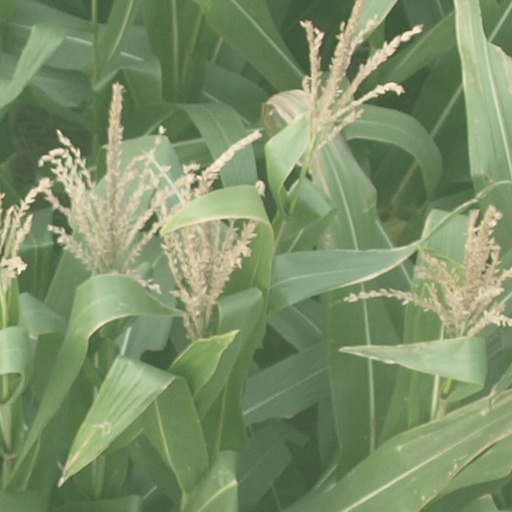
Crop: maize; corn